Mainland High School

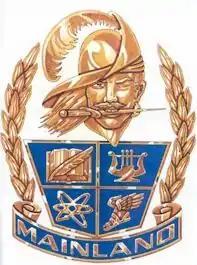

Mainland High School is a public high school located in Daytona Beach, Florida, United States. It is attended by 1,979 students of grades nine through twelve. The mascot is a Buccaneer and strongly resembles the old logo of the Tampa Bay Buccaneers.